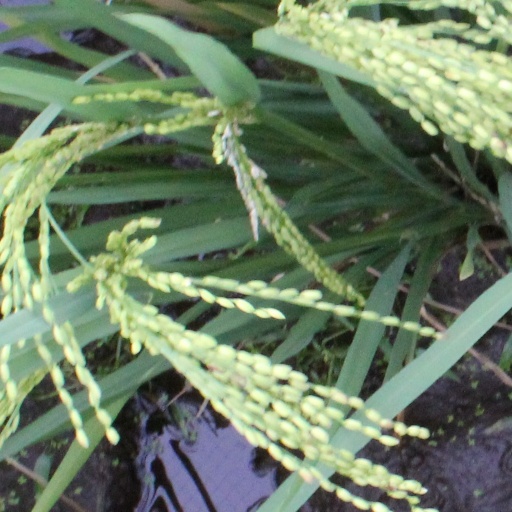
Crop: rice